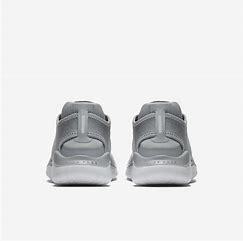
Brand: Nike
Model: Free RN 2018